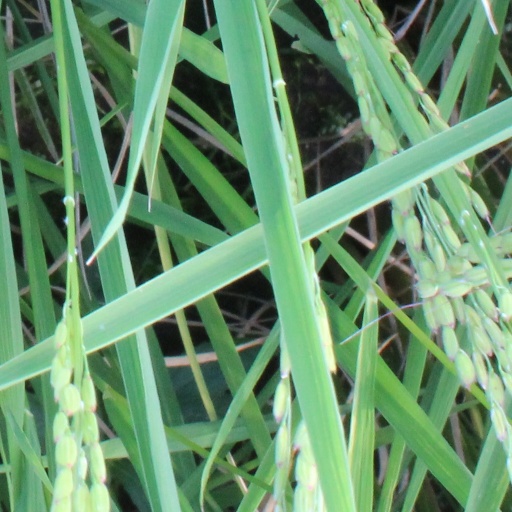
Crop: rice